Laz people

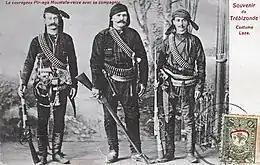
Postcard of Laz soldiers dressed in national clothes (Trabzon, Turkey).

The majority of the Laz today live in an area they call "Laziǩa, Lazistan, Lazeti" or "Lazona" name of the cultural region traditionally inhabited by the Laz people in modern northeast Turkey and southwest Georgia. Geographically, Lazistan consists of a series of narrow, rugged valleys extending northward from the crest of the Pontic Alps, which separate it from the Çoruh Valley, and stretches east–west along the southern shore of the Black Sea. Lazistan is a virtually a forbidden term in Turkey. the name was considered to be an 'unpatriotic' invention of ancien regime.